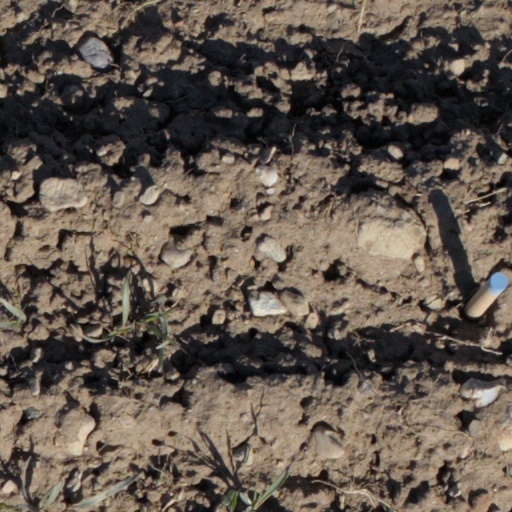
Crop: wheat